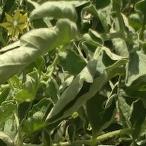
Crop: Tomato
Condition: virosis-d